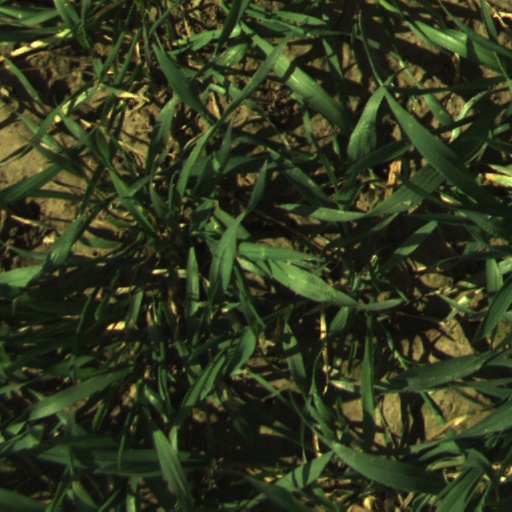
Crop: wheat